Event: Nepal Earthquake
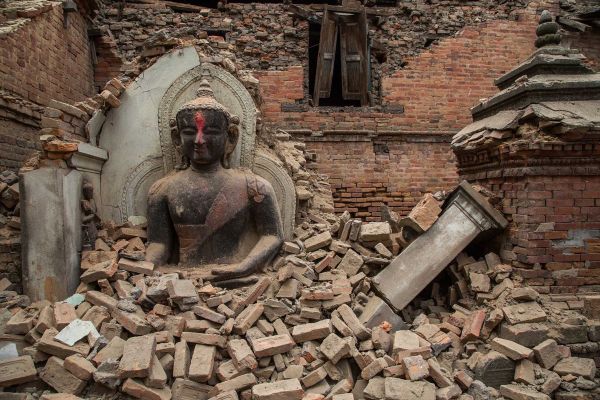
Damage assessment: damage